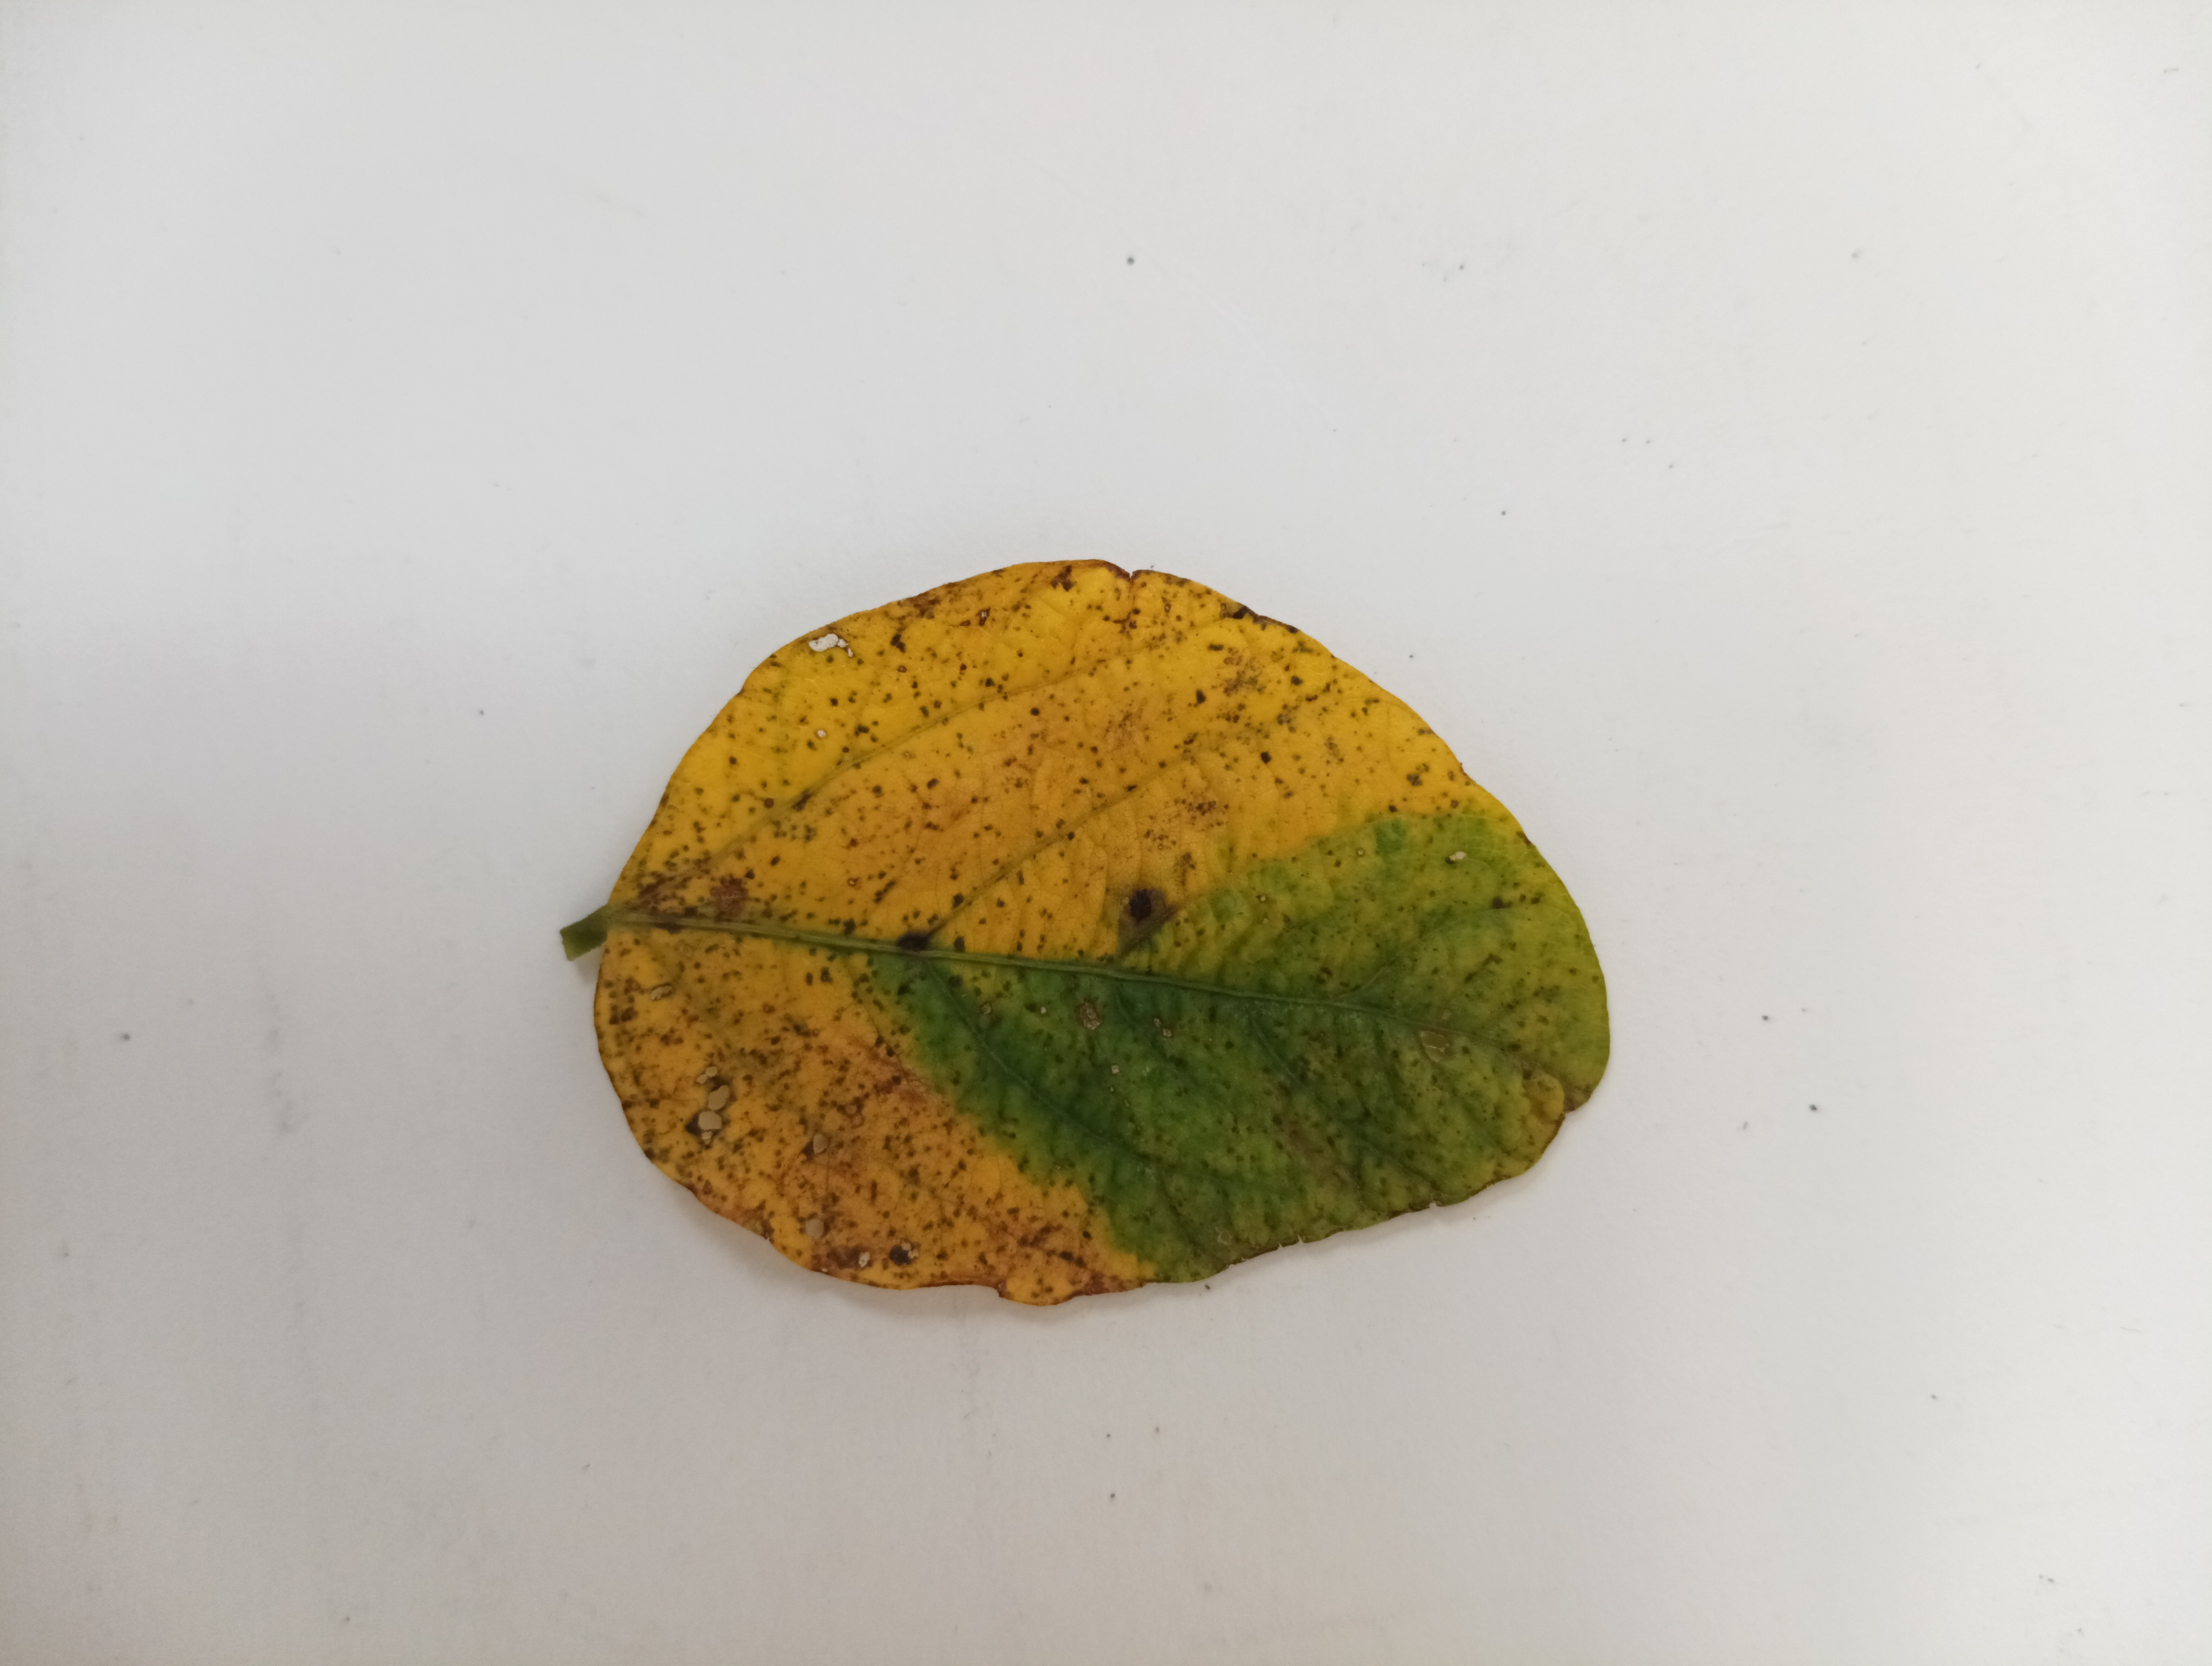
Label: Septoria_Brown_Spot